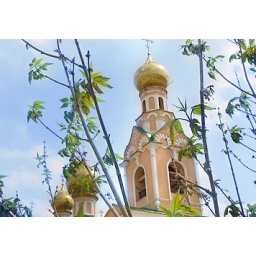
In the contrast of the blue sky the Russian Orthodox Church in Atyrau is very beautiful with its golden dome.